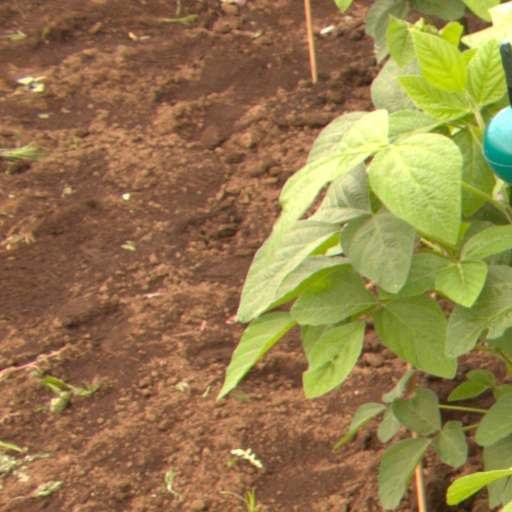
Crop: soybean